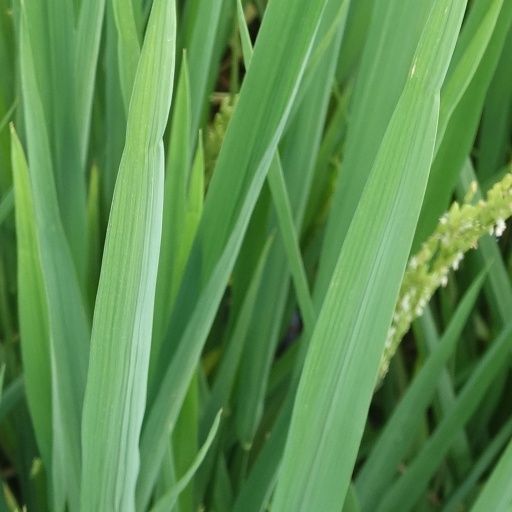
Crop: rice